Coldrain

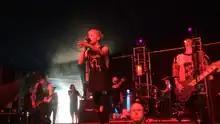
Coldrain performing live at Download Festival in 2019

To continue hyping the release of the forthcoming album, they released music videos for "January 1st" and "The Side Effects", on 8 and 27 August respectively; the songs came out to huge success. Hayakawa had specifically asked for "January 1st" to get a music video because it was deeply personal to him, a ballad for the band which typically wouldn't become a single for an album produced by the band. The latter being the title track was used to commemorate the release of "The Side Effects". Another song called "Mayday", featuring Ryo Kinoshita from Crystal Lake, was also used as the opening theme for the anime "Fire Force". This would also get a music video on 2 November, coinciding with the debut of the song as Fire Force's intro theme, also being the last single released by the band in the 2010s.